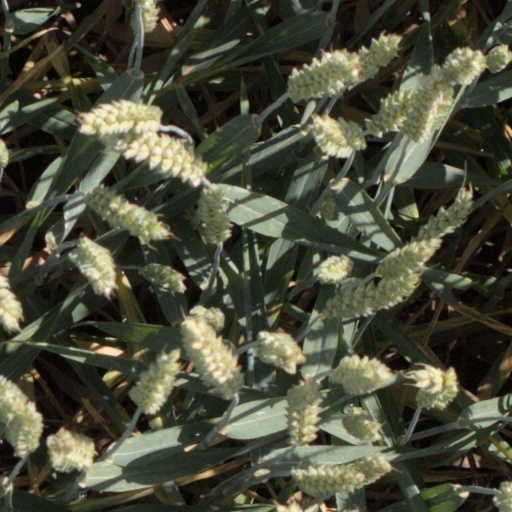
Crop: wheat